Barry Lyndon

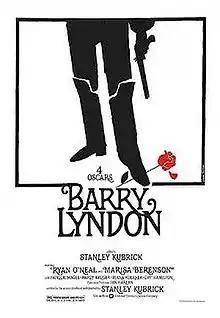
Theatrical release poster by Jouineau Bourduge

Barry Lyndon is a 1975 historical drama film written, directed, and produced by Stanley Kubrick, based on the 1844 novel "The Luck of Barry Lyndon" by William Makepeace Thackeray. Narrated by Michael Hordern, and starring Ryan O'Neal, Marisa Berenson, Patrick Magee, Leonard Rossiter and Hardy Krüger, the film recounts the early exploits and later unravelling of an 18th-century Irish rogue and gold digger who marries a rich widow in order to attempt to climb the social ladder and assume her late husband's aristocratic position.